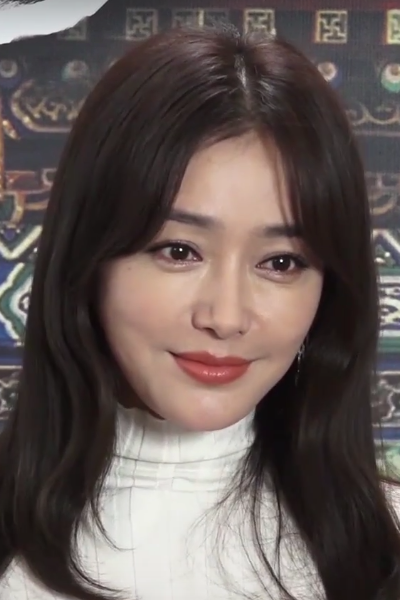
ฉิน หลาน

| name = ฉิน หลาน
| image = Qin Lan 20180923.png
| location = เฉิ่นหยาง ประเทศจีน
| birthname = ฉินหลาน
| yearsactive = 2000-ปัจจุบัน
| othername = หลานหลาน, เสี่ยวหลาน, จูเม่ย
| notable role = จื่อฮวา องค์หญิงกำมะลอ ภาค 3 , ฉูฉู่ ฟงอวิ๋น 1-2
| imdb_id = 3382120
ฉิน หลาน () เป็นนักแสดงผู้หญิง|สาวชาวจีน เกิดเมื่อวันที่ 17 กรกฎาคม ค.ศ. 1979 ที่เฉิ่นหยาง ประเทศจีน
==ผลงานด้านการแสดง==
===ภาพยนตร์===
===ละครโทรทัศน์===
== อ้างอิง ==
== แหล่งข้อมูลอื่น ==
* ฉิน หลาน - Qin Lan
* ดาวรุ่งดวงใหม่แห่งแดนมังกร 'ฉินหลัน'
* ฉินหลัน(จื่อฮัว) ณ องค์หญิงกำมะลอภาค3
หมวดหมู่:นักแสดงจีน
หมวดหมู่:นักแสดงหญิงจากมณฑลเหลียวหนิง
หมวดหมู่:นางแบบจีน
หมวดหมู่:นักแสดงภาพยนตร์หญิงชาวจีน
หมวดหมู่:นักแสดงละครโทรทัศน์หญิงชาวจีน
หมวดหมู่:นักร้องหญิงชาวจีน
หมวดหมู่:นักร้องจากมณฑลหลิวหนิง